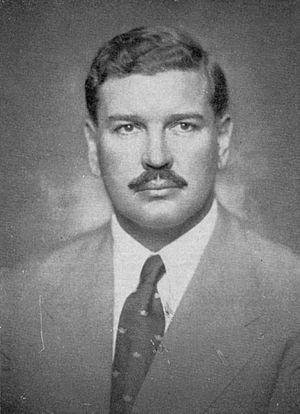
Les élections générales sud-africaines du 22 avril 1970 ont été marquées par la 6ᵉ victoire consécutive du parti national et par la première victoire de John Vorster en tant que premier ministre d'Afrique du Sud.
Les élections générales sud-africaines du 24 avril 1974 ont été marquées par la 7ᵉ victoire consécutive du parti national et la deuxième victoire de John Vorster en tant que premier ministre d'Afrique du Sud.
Les élections générales sud-africaines du 30 mars 1966 ont été marquées par la 5ᵉ victoire consécutive du parti national dirigée pour la seconde fois par le premier ministre Hendrik Verwoerd.
Le Parti national uni d'Afrique du Sud - plus couramment appelé parti uni ou parti unifié - est un parti politique d'Afrique du Sud fondé en 1934. Issu de la fusion du parti sud-africain de Jan Smuts et du parti national de James Barry Munnik Hertzog, le parti uni domina le pouvoir exécutif et le pouvoir législatif sud-africain de 1934 à 1948. Bien que défait en raison du découpage électoral favorisant les circonscriptions rurales, et non en termes de suffrage électoral, le parti uni restera dès lors le principal parti d'opposition parlementaire jusqu'à sa dissolution en 1977, sans avoir réussi à proposer d'alternatives convaincantes à l'apartheid ni avoir renoncé à la défense du principe de minorité blanche dominante en Afrique du Sud.
L'histoire de l'Afrique du Sud de 1948 à 1994 est marquée par la mise en place puis par le démantèlement de la politique d'apartheid. Successivement nommée Union d'Afrique du Sud puis République d'Afrique du Sud à partir de 1961, le pays connaît, durant cette période, un système de ségrégation raciale institutionnalisée. Trois ans de négociations constitutionnelles, à partir de 1991, entre le pouvoir blanc et les Partis anti-apartheid sont nécessaires pour que la démocratie représentative, que connaissait la minorité blanche soit étendue, en 1994, à la majorité noire de la population sud-africaine et que le premier président noir d'Afrique du Sud soit élu via des élections au suffrage universel.